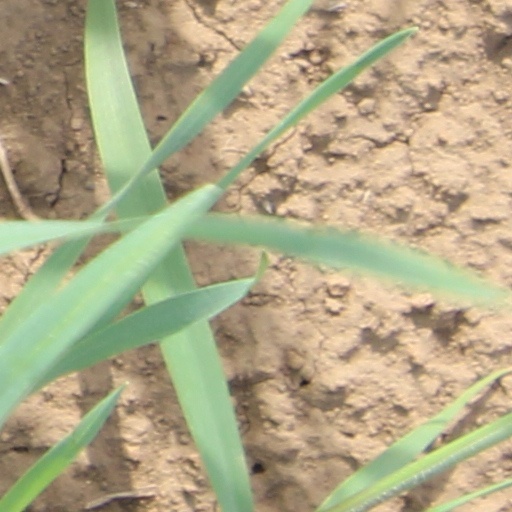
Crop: wheat